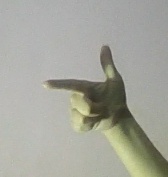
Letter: yaa